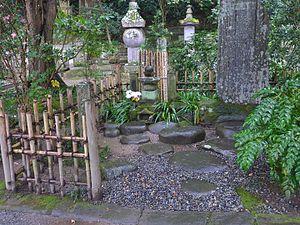
Minamoto no Ichiman est le fils ainé de Minamoto no Yoriie, second shogun Kamakura. Sa mère, Wakasa no Tsubone, est la fille de Hiki Yoshikazu et l'enfant est élevé par le clan Hiki. Minamoto no Ichiman meurt à six ans, victime de la lutte pour le pouvoir qui suit la mort soudaine de Minamoto no Yoritomo.